Gippsland Plains Grassy Woodland

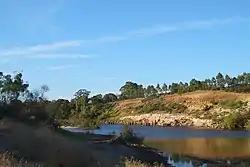
The Avon River within the grassy woodlands

The Gippsland Red Gum Grassy Woodland ecoregion is so named because Eucalyptus tereticornis is prevalent, in addition to Eucalyptus bridgesiana, Eucalyptus camaldulensis, Eucalyptus globoidea, Eucalyptus angophoroides, Eucalyptus bosistoana, Eucalyptus pauciflora, Eucalyptus melliodora and Eucalyptus polyanthemos, as well as patches of Allocasuarina littoralis, Acacia implexa, Acacia mearnsii and Allocasuarina verticillata. The South Gippsland Plains Grassland is located at wetter sites with poor soil to the south and west of the central Gippsland plain, from coastal Gippsland in the south to Traralgon, where it features thinly scattered eucalypts, such as Eucalyptus ovata and Eucalyptus viminalis. Furthermore, the New Zealand native Kunzea ericoides has invaded some parts of the grassland.